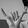
ASL letter: Y